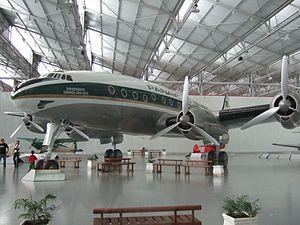
Panair Do Brasil était une compagnie aérienne Brésilienne basée à Rio de Janeiro active de 1930 jusqu'en 1965. La compagnie aérienne fit faillite et fut absorbée par Varig.
Le Lockheed L-049 Constellation est le prototype dans la lignée du Constellation. Il entre en service comme avion de transport militaire C-69 pendant la Seconde Guerre mondiale pour l'United States Army Air Forces et est modifié pour être la première version civile après la guerre. Quand la production s'achève en 1946, il sera remplacé par les L-649 et L-749 améliorés.